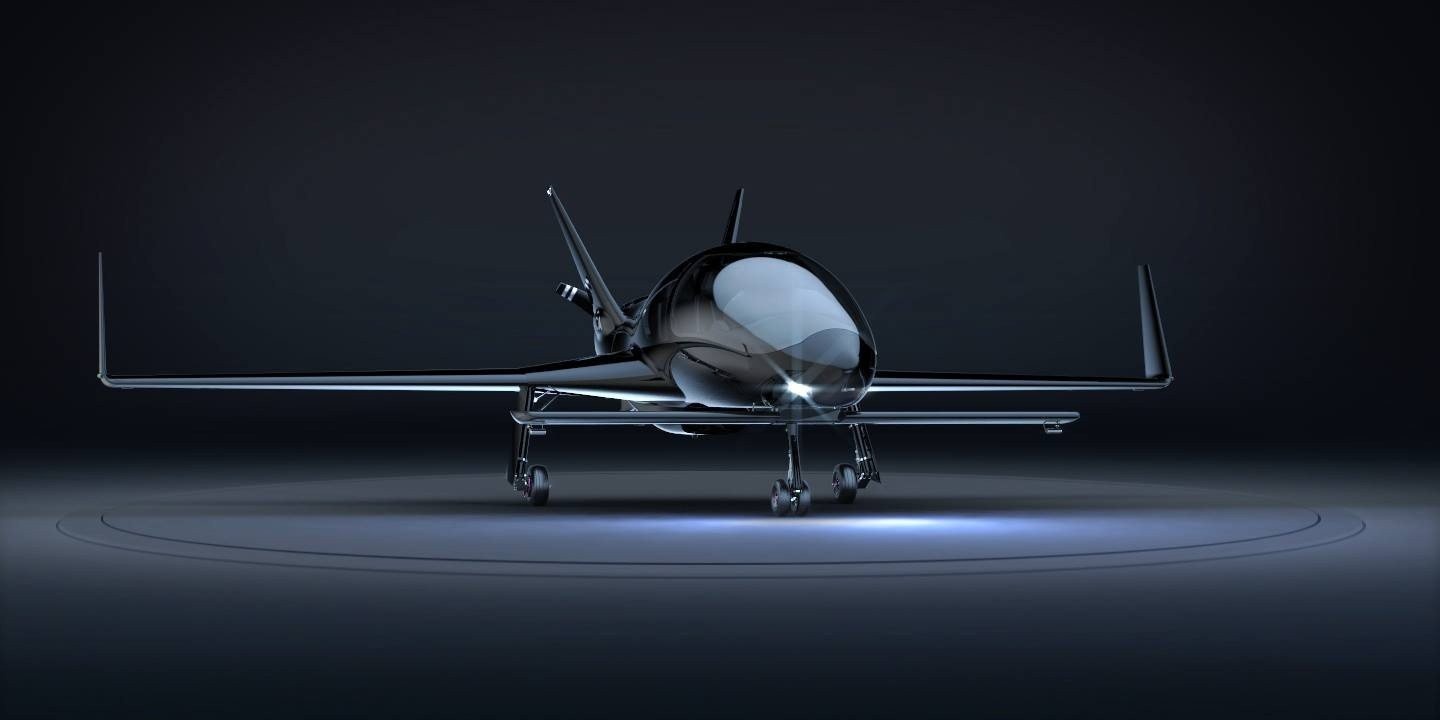
The Valkyrie
Brand: Centauri Aircraft
Inspired by classic fighter jets with clean lines and premium finishes, the Valkyrie impresses with understated elegance. Interior / Exterior The exterior comes in a range of custom finishes including dark colors, typically harder on composites. The flight controls feature full pushrod-bellcrank precision mechanisms, and the retractable landing gear is machined in solid high-performance alloys. The interior features premium hand-stitched leather seats, customizable platings, and trim materials. It comfortably seats five people, including the pilot, with ample storage for golf clubs, skis, and suitcases. It also has the largest one-piece canopy in the world, providing unrivaled visibility to pilots and passengers alike. The Valkyrie Centauri Aircraft promotes the highest standards of safety in the industry. The Valkyrie has a “canard” configuration, with a forewing that acts as an aerodynamic fuse to prevent stalls. An airframe parachute is also provided as an option. Centauri manufactures the Valkyrie exclusively in California to ensure exceptional quality standards, fast delivery to early buyers, and modern customer service. Specifications Crew One Capacity Three or four Length 24 ft (7.3 m) Wingspan 30 ft (9.1 m) Height 9 ft (3.0 m) Max takeoff weight 3,417 lb (1,550 kg) Fuel capacity 109 U.S. gallons (413L) Cruise speed 250 kn (288 mph; 463 km/h) Ceiling 25,000 ft (7,600m)
Category: Vehicles & Parts > Vehicles > Aircraft > Heavier-Than-Air Aircraft > Large Jets